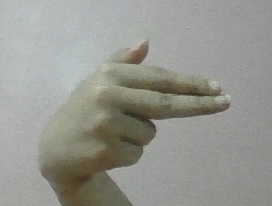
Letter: ghain